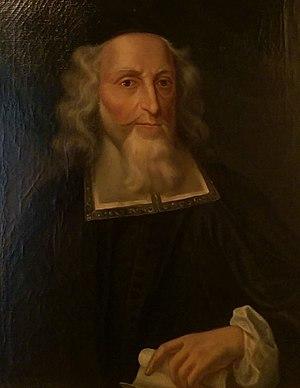
Samuel Oppenheimer